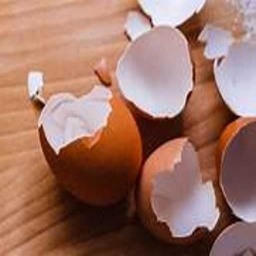
Label: eggshells